Tekhelet

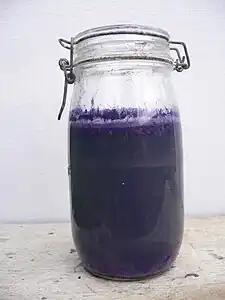
Purple dye-bath with extracts from fresh "Hexaplex trunculus" glands

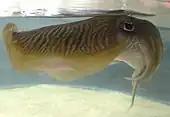
The common cuttlefish

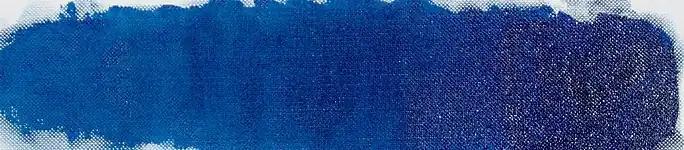
A sample of Prussian blue, a "counterfeit" blue

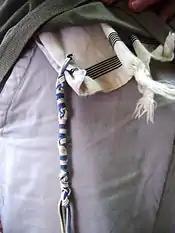
Tzitzit with blue thread produced from "Hexaplex (Murex) trunculus", tied according to Vilna Gaon

shows how a piece of wool, dipped into the solution for the "Hexaplex trunculus"-based dye, turns into leek-like green in sunlight, and eventually into (dark) blue with a purple hue.